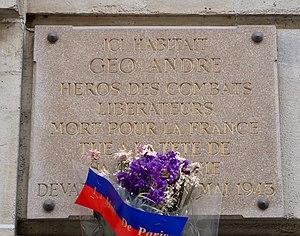
Plaque Géo André, 9 rue Marguerin (Paris, 14e).
La rue Marguerin est une voie du 14ᵉ arrondissement de Paris, en France.
Georges Yvan André appelé aussi Géo André, né le 13 août 1889 à Paris 8ᵉ et mort le 4 mai 1943 près de Tunis, est un athlète et joueur de rugby à XV français, de 1,86 m. Affilié au Racing Club de France, il était un ancien élève de l'École supérieure d'électricité et de l'École supérieure de l'aéronautique, marié, et père de deux enfants. Enseignant un temps l'éducation physique, il toucha aussi à la boxe, à la lutte, à la natation, au tennis, prit des brevets de vol à voile. Il passa son brevet de pilote aviateur avant le premier conflit mondial.
L'Union des sociétés françaises de sports athlétiques est une fédération sportive française omnisports fondée le 20 novembre 1887 à Paris avec Georges de Saint-Clair pour président. Créée initialement sous le nom d'Union des sociétés françaises de courses à pied, elle est à l'origine une fédération consacrée à l'athlétisme mais, dès 1889, elle s'ouvre à d'autres sports qui sont représentés en son sein par des commissions spécialisées. Le football n'est reconnu qu'en 1894.